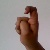
The image shows a hand gesture representing the letter 'X' in Indian Sign Language.